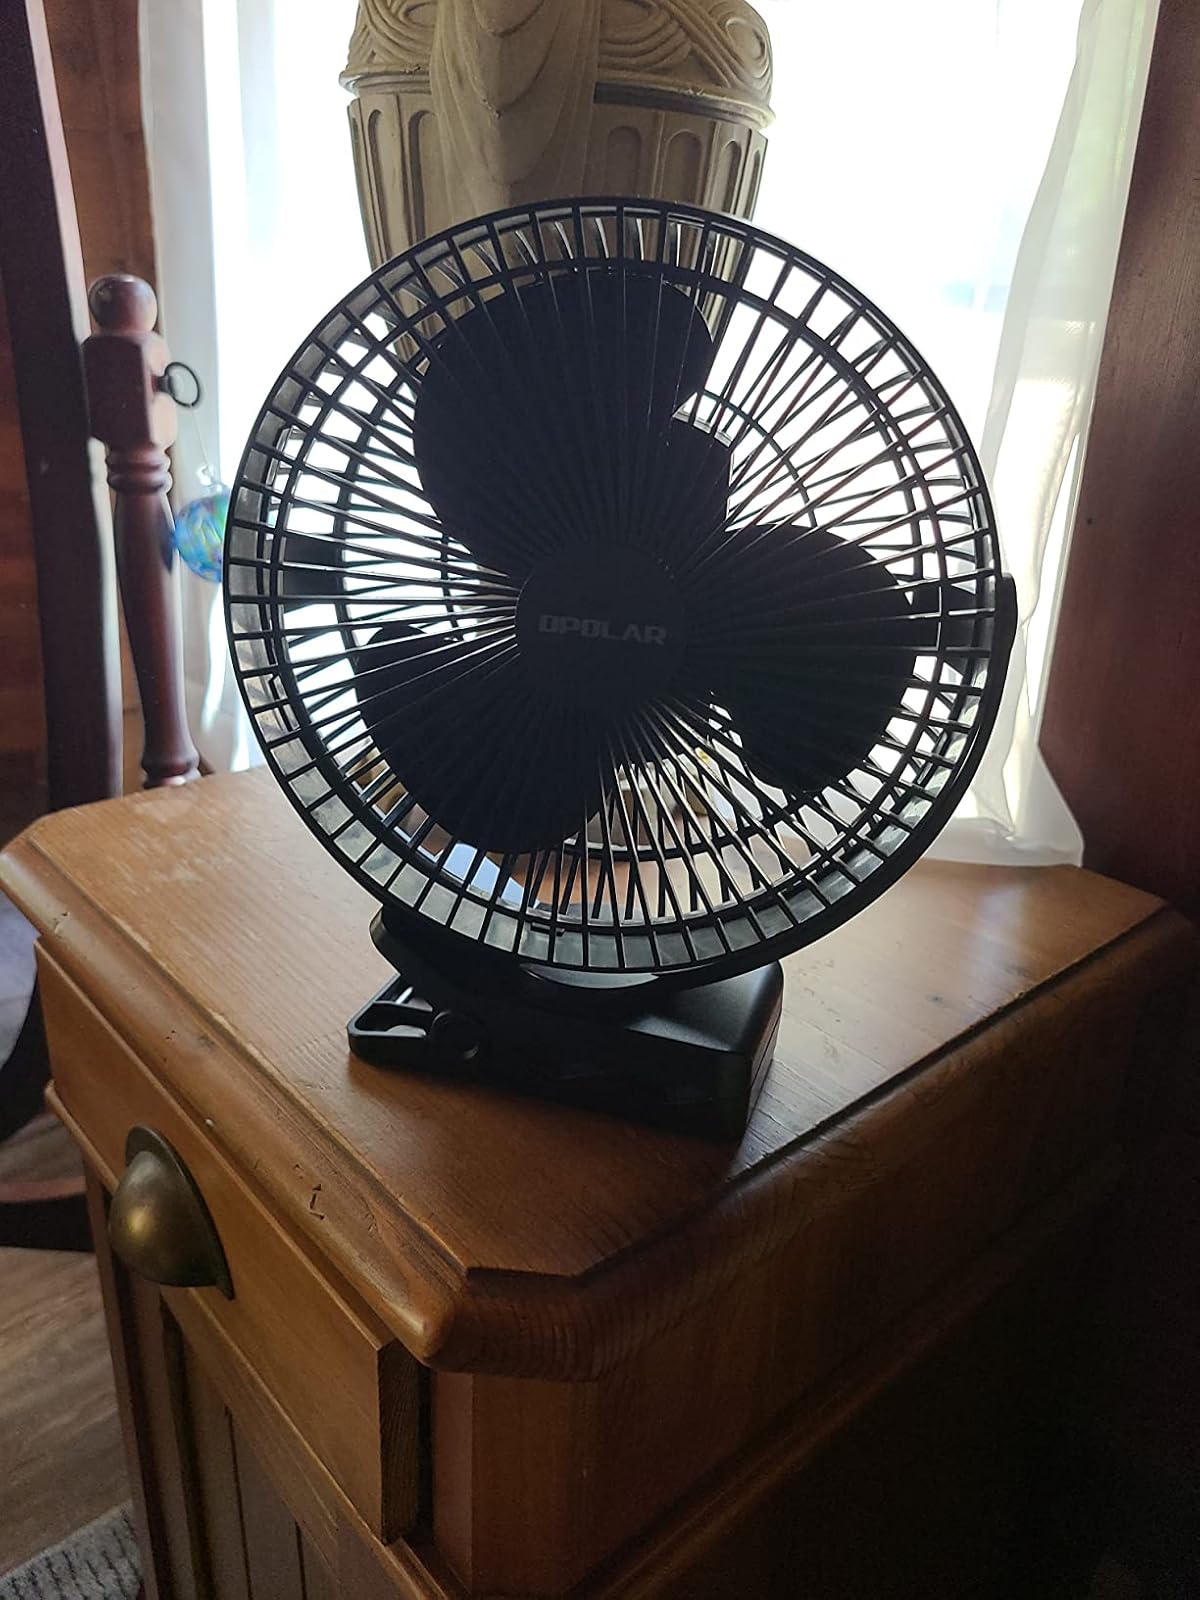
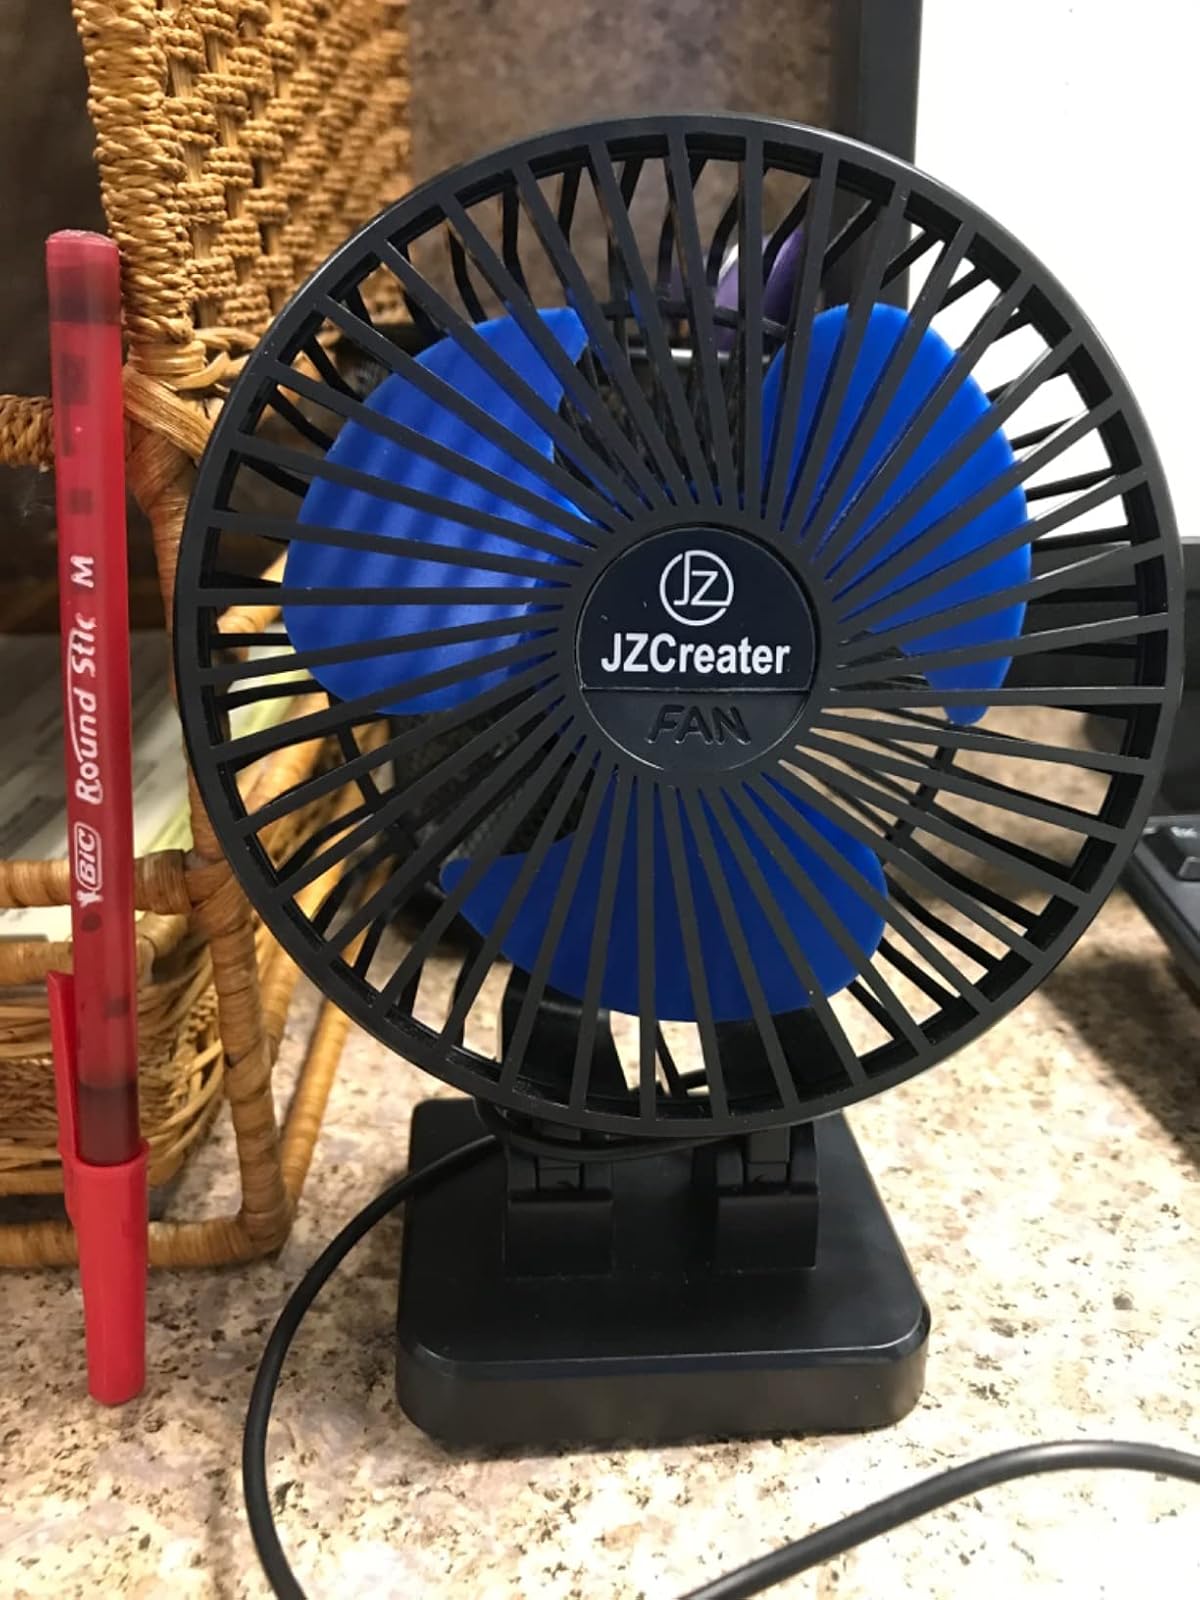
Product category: fan
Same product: no